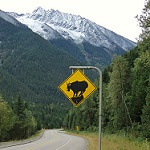
Scene: Outdoor